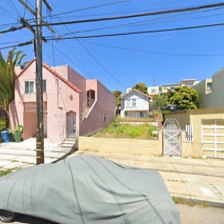
Label: streetView